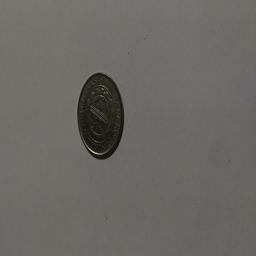
Label: 1_Old_Back